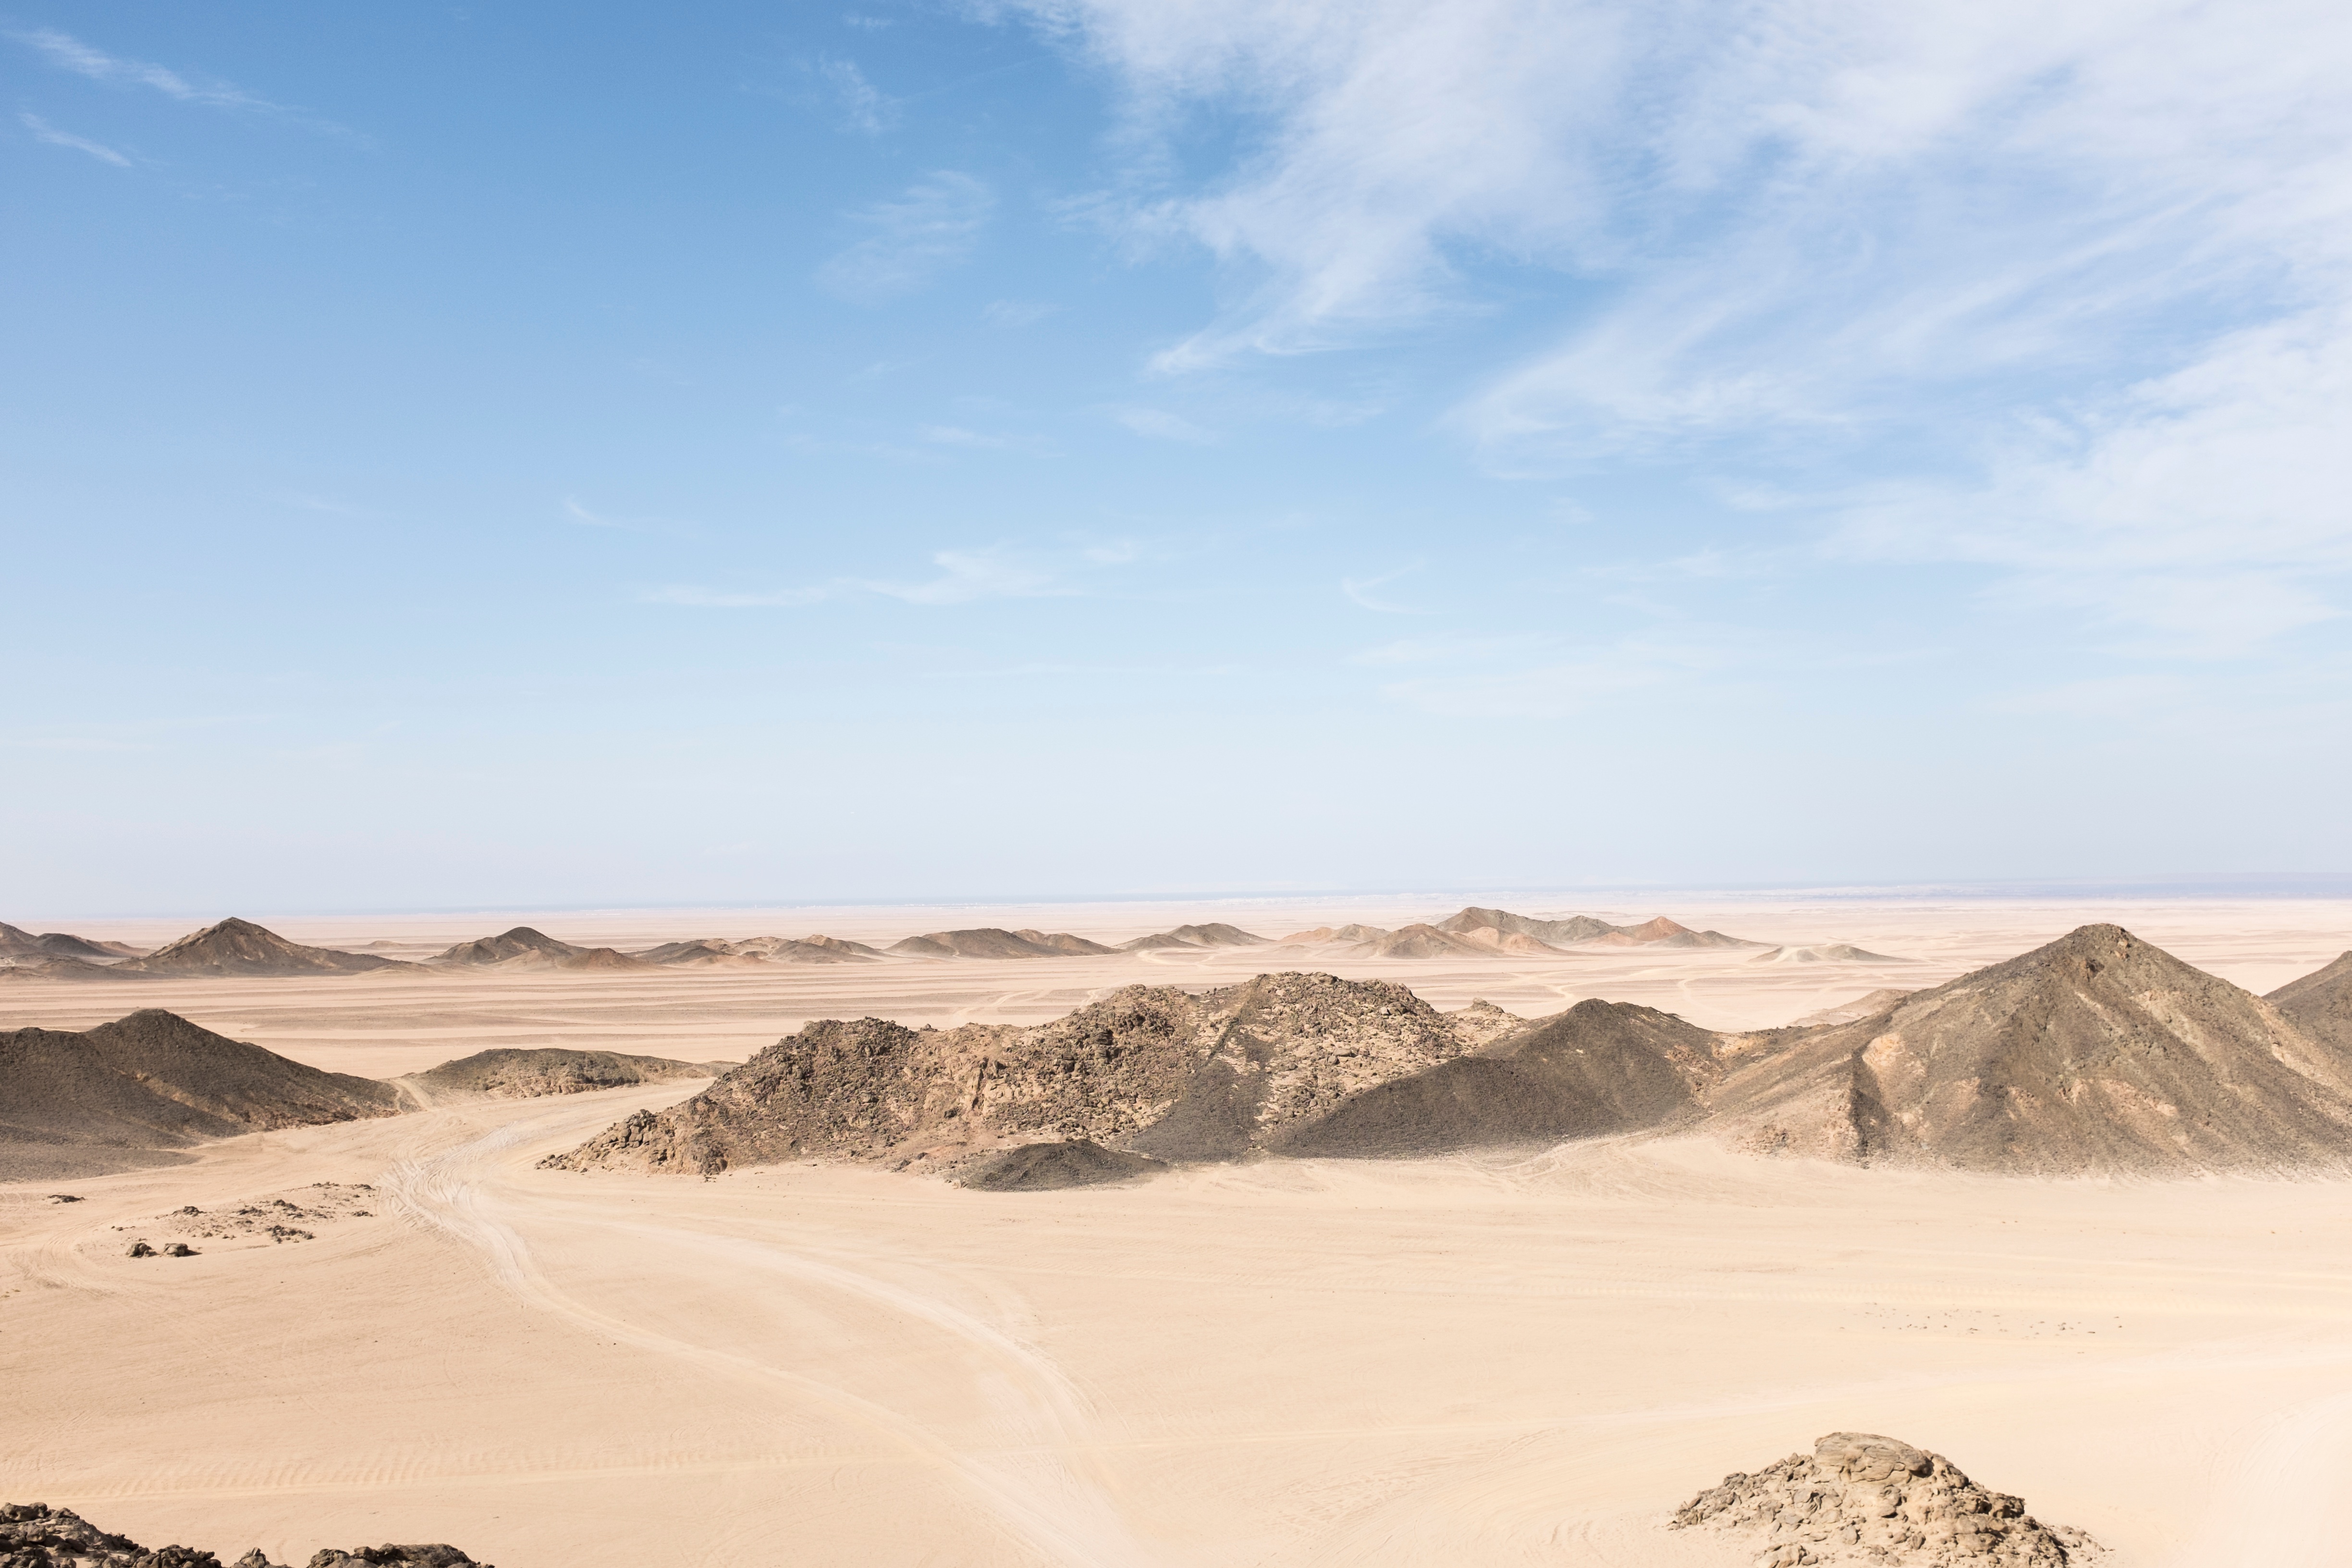
landscape, sand, desert, dune, soil, plain, badlands, plateau, habitat, sahara, wadi, steppe, landform, erg, natural environment, geographical feature, aeolian landform